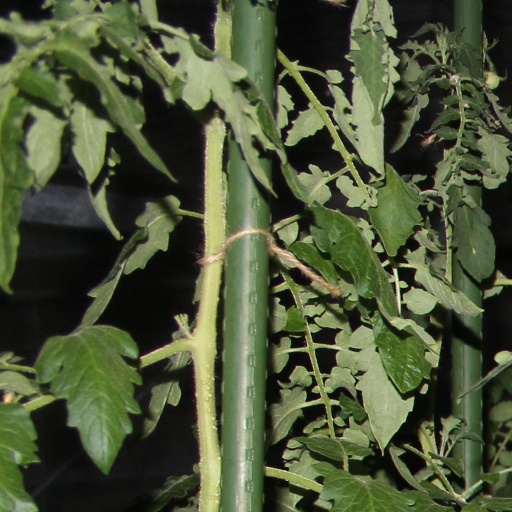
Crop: tomato